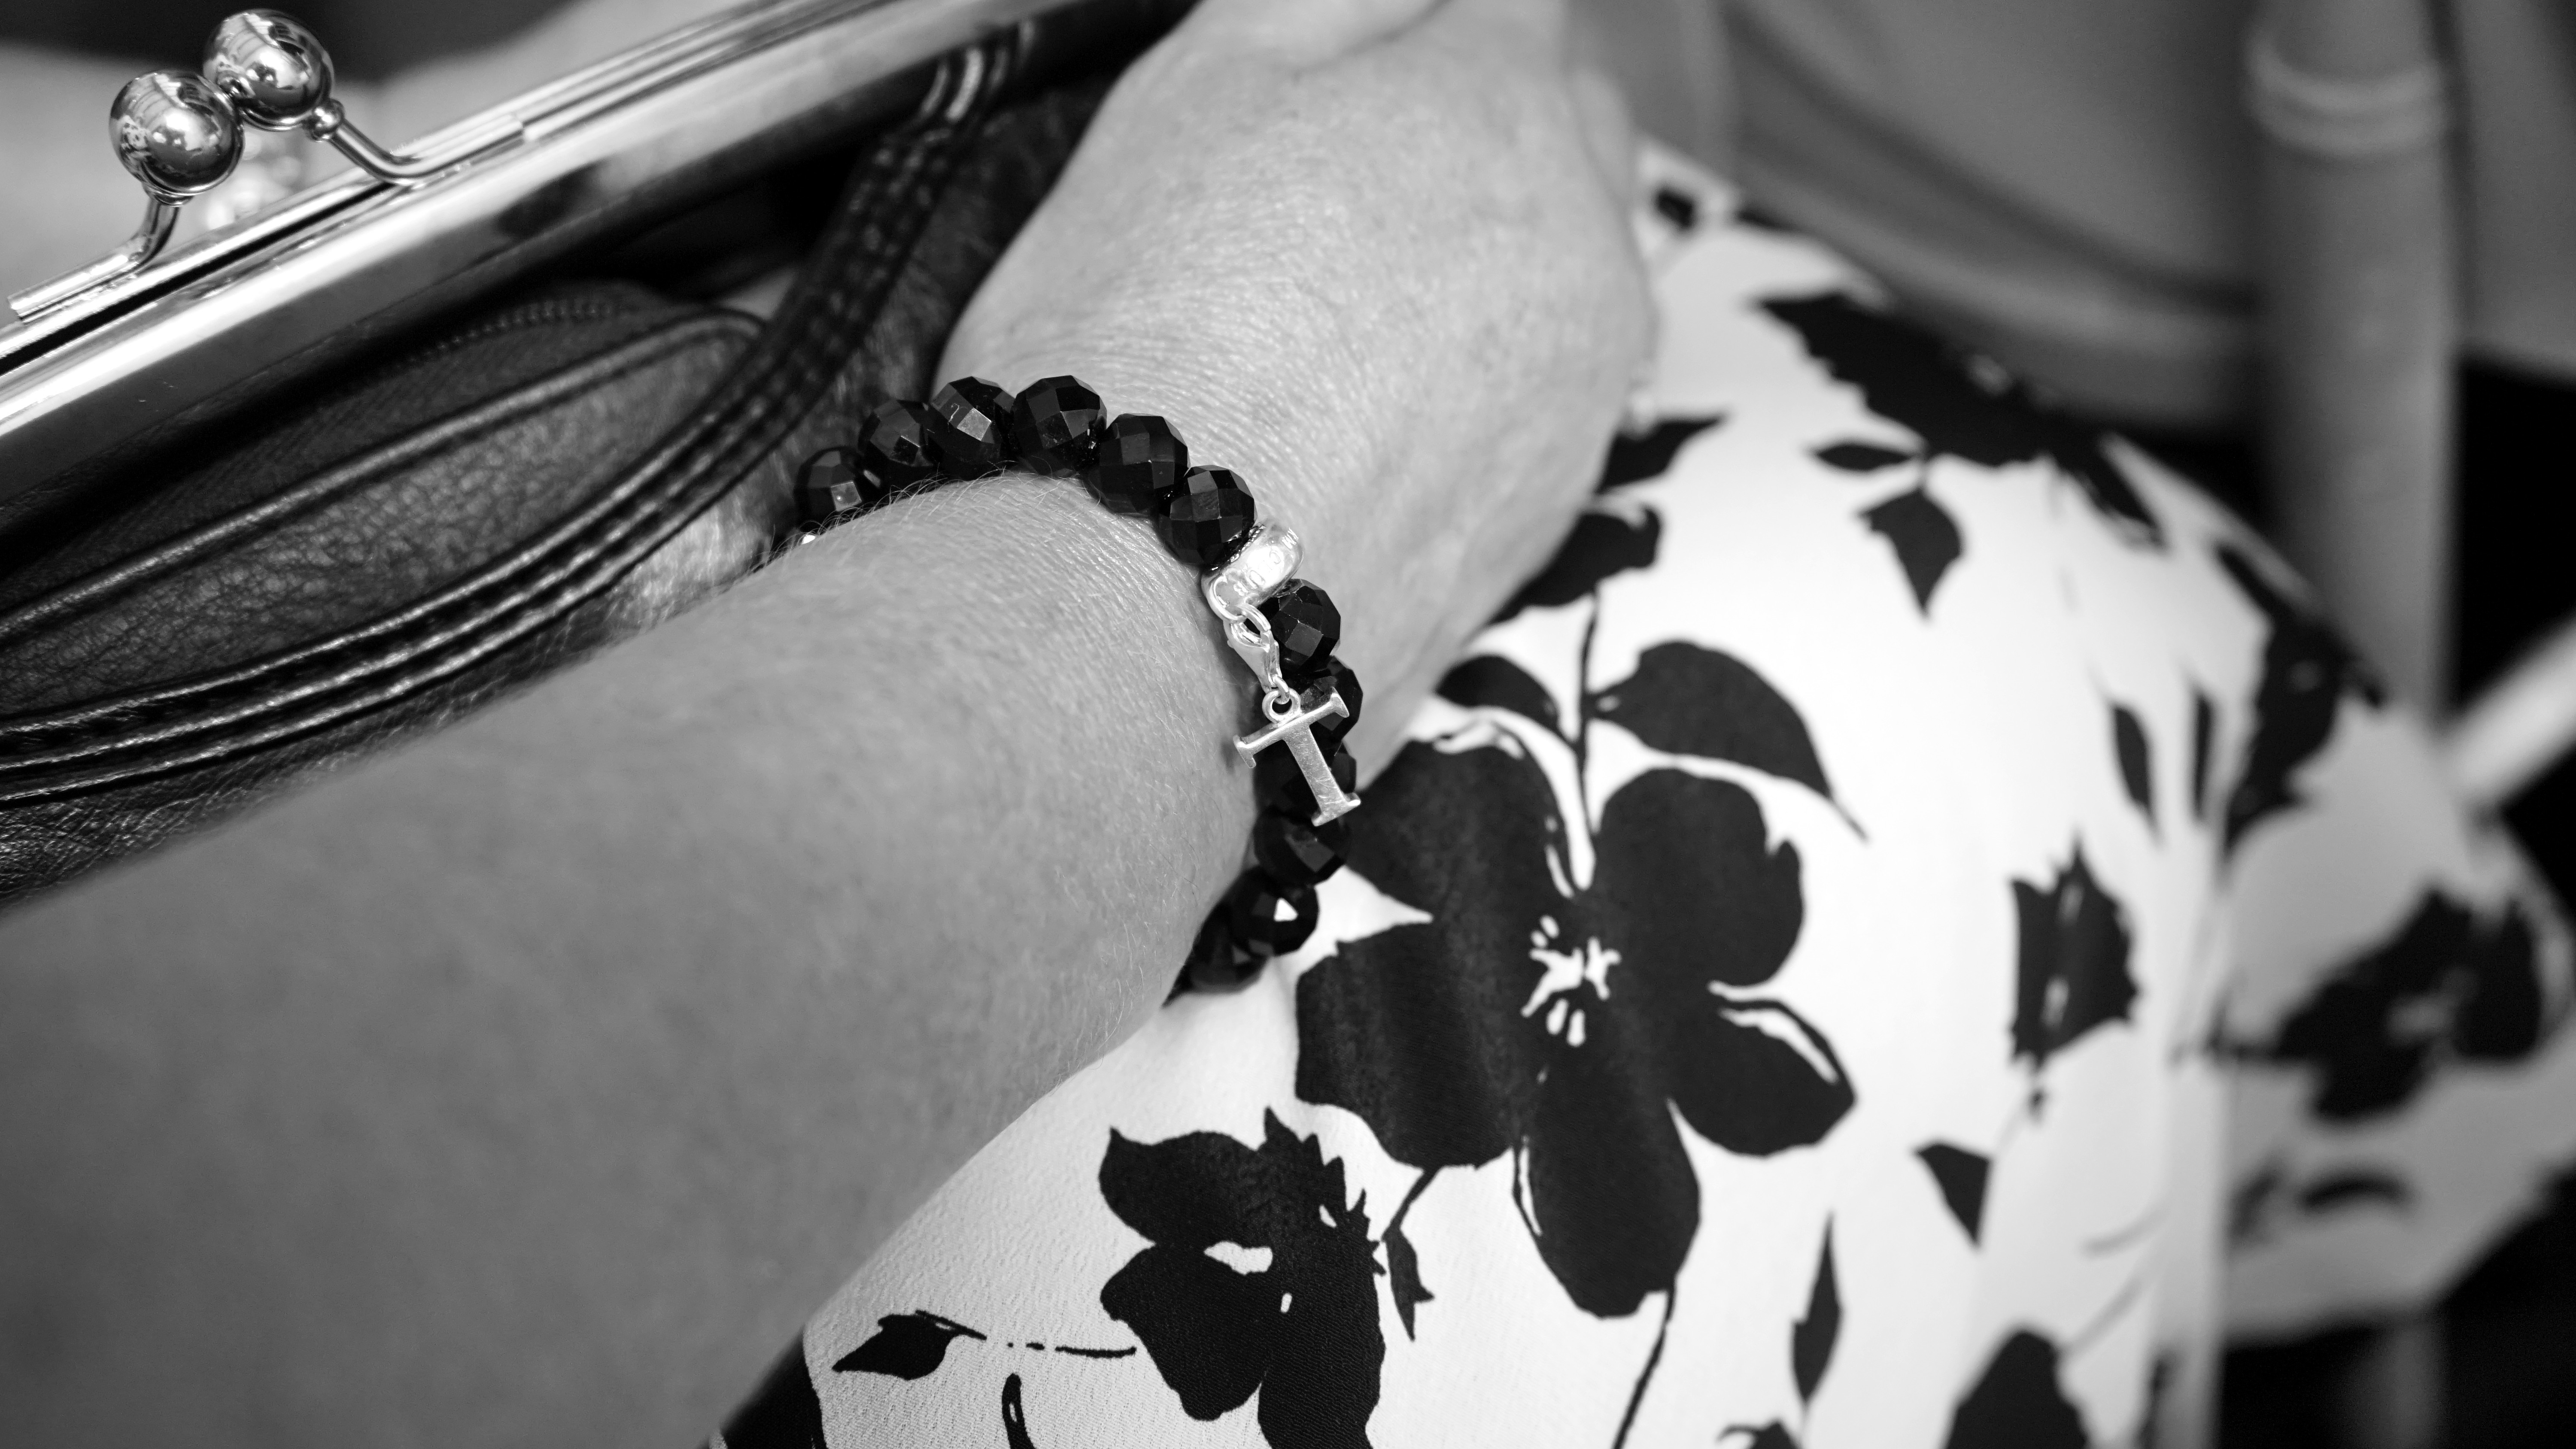
hand, black and white, woman, white, photography, female, model, bag, fashion, black, monochrome, lady, jewelry, bracelet, close up, jewellery, women, glasses, bright, accessories, glamour, fashionable, women fashion, jewelry woman, monochrome photography